Fort Paté

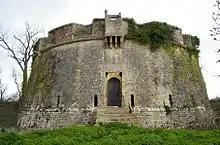
Fort pâté

Fort Paté is a round, tower-like Vauban fort on Paté Island in the Gironde estuary, Nouvelle-Aquitaine, France. It, with its twin Fort Médoc on the mainland and the citadel of Blaye, protected Bordeaux from attack by sea. With them, it was listed as a UNESCO World Heritage Site in 2008 as one of the fortifications of Vauban, bearing witness to the importance of Vauban's work in the history and of military architecture in the 17th and 18th centuries.